London Stadium

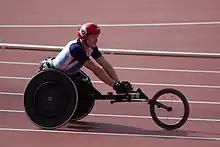
David Weir broke the World Record in the men's T54 mile

London had bid to host the 2015 World Athletics Championships using the Olympic Stadium. The bid to host the event at the stadium was withdrawn, due to uncertainties arising out of who would operate it after the Olympics, as a number of plans for the stadium involved removing the athletics track. With issues resolved over keeping the athletics track in the stadium, London bid for the 2017 World Athletics Championships. The bid was supported by London's Mayor Boris Johnson and the British Government. On 11 November 2011, the IAAF awarded the 2017 World Championships to London. The World Para Athletics Championships were planned to take place a month before the able-bodied championships originally at the Alexander Stadium in Birmingham before being switched to the stadium.